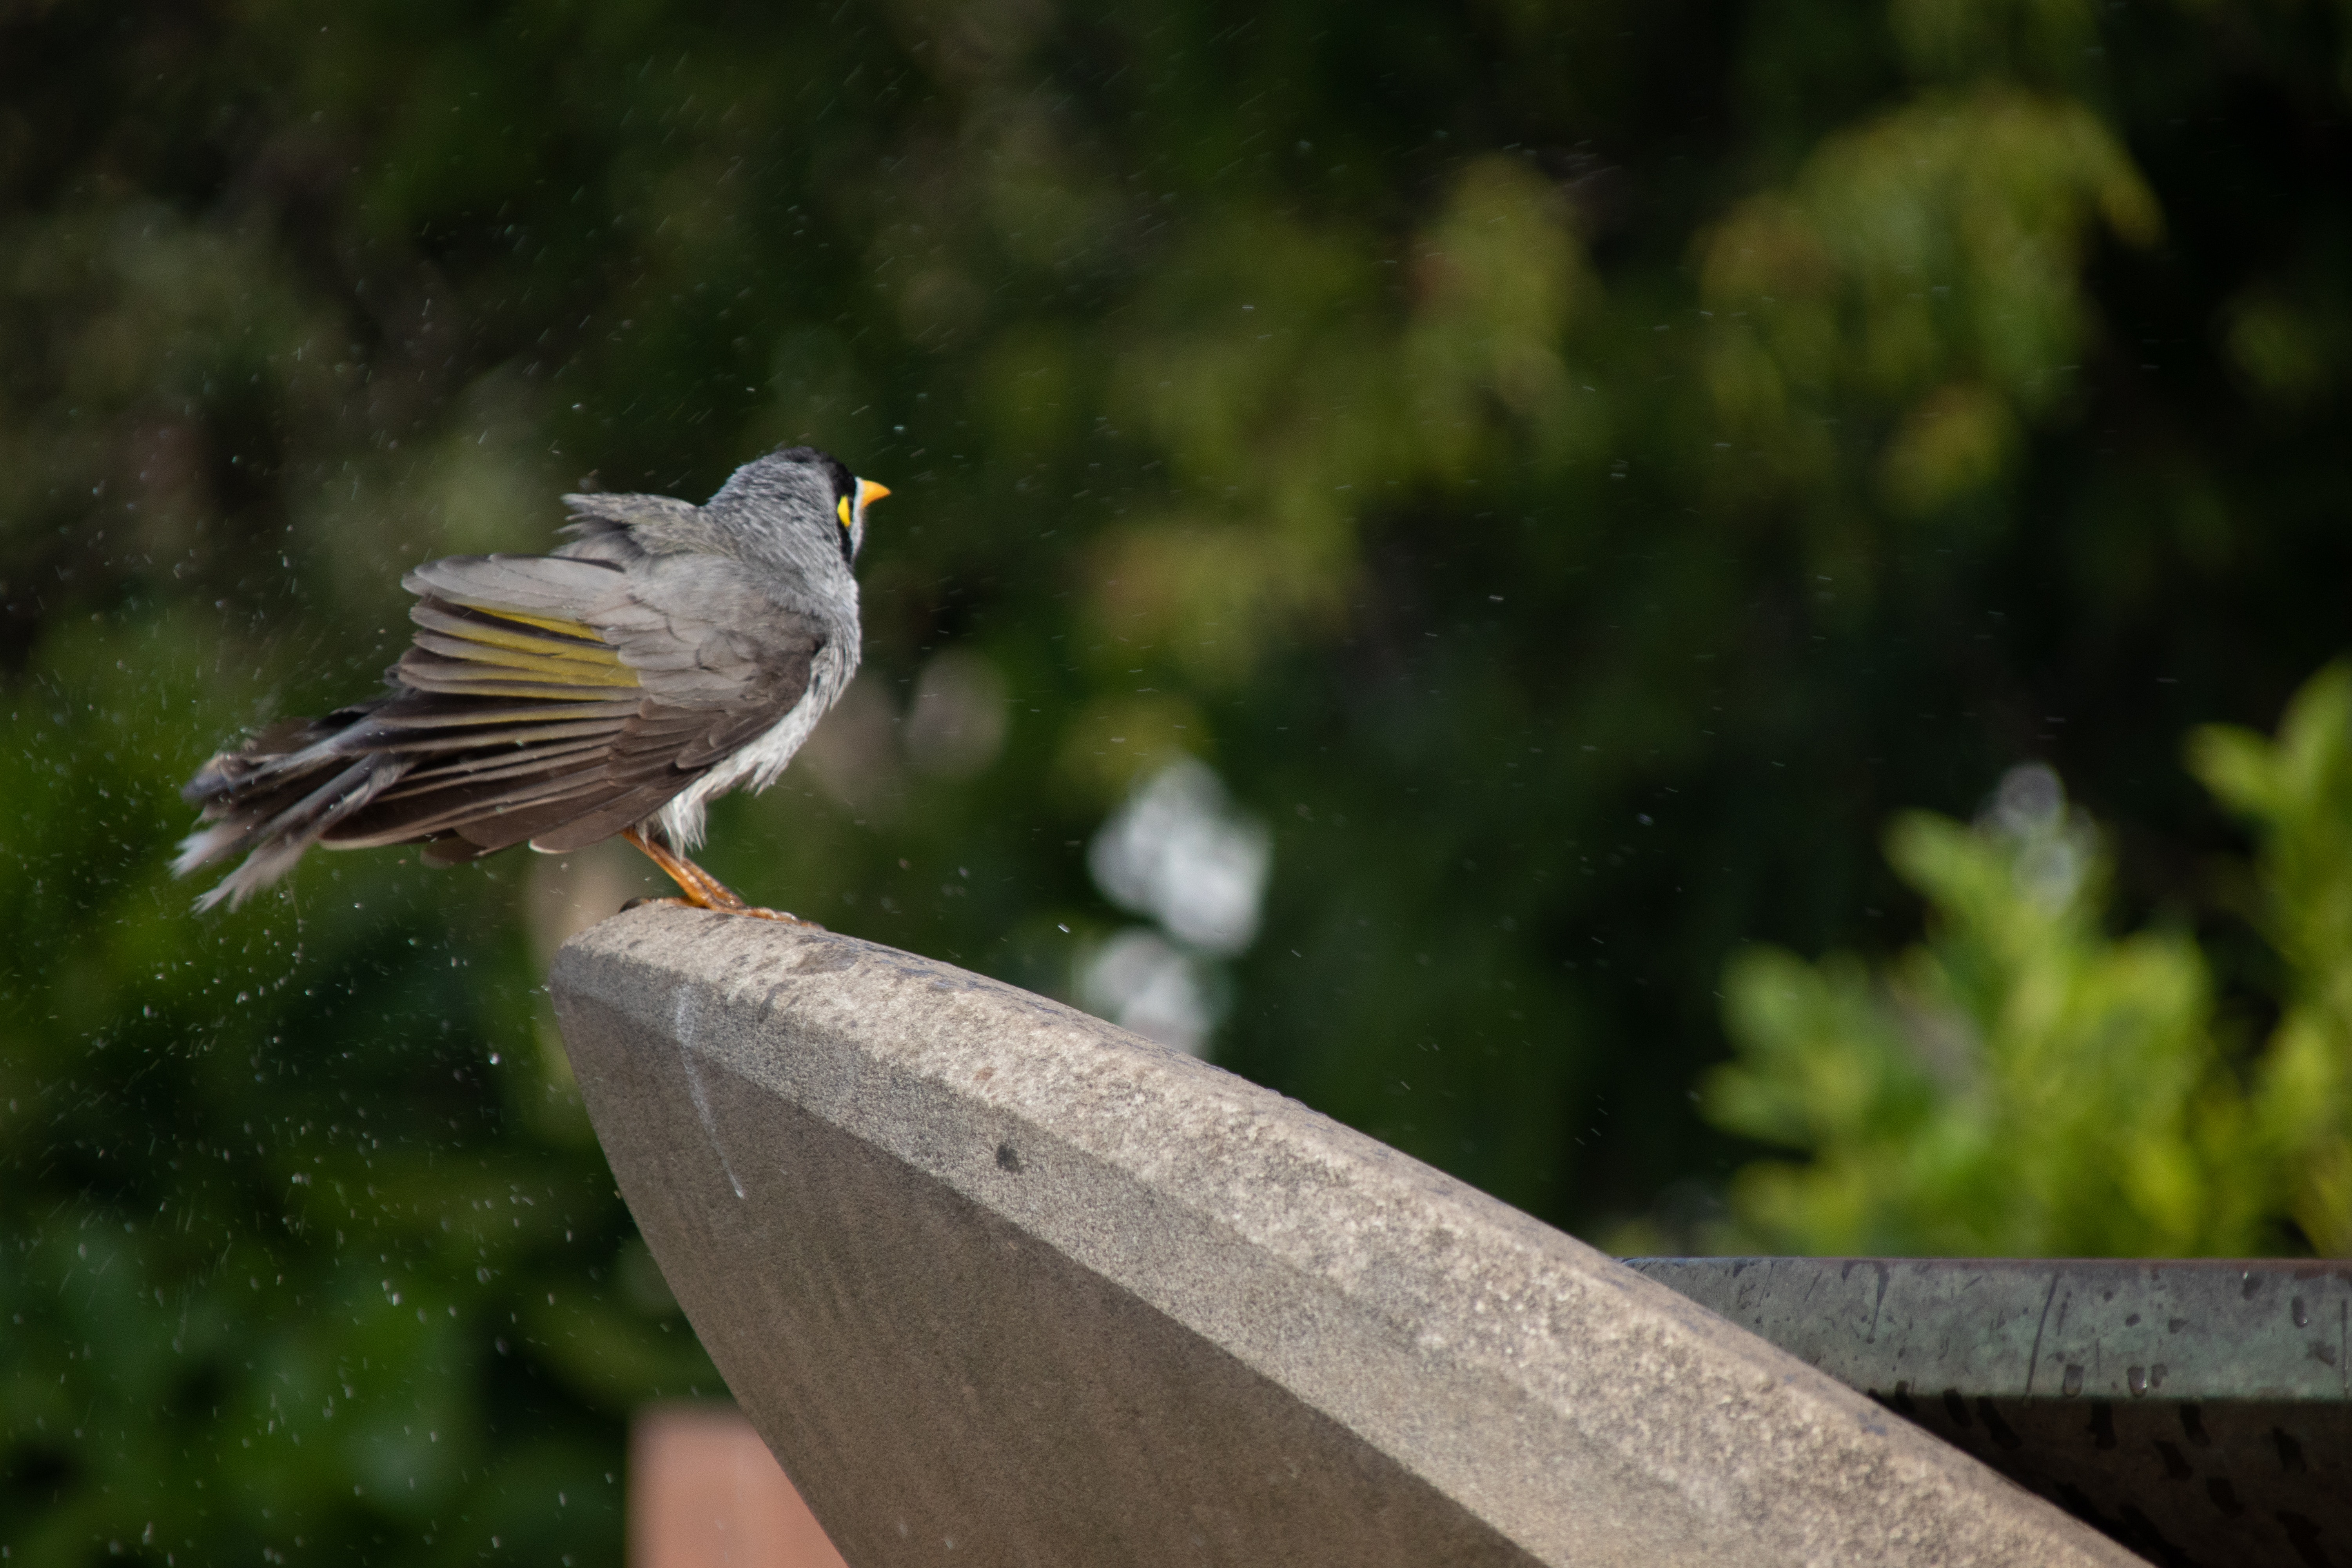
bird, beak, emberizidae, sparrow, old world flycatcher, finch, perching bird, nightingale, wing, wildlife, adaptation, house sparrow, plant, tail, white crowned sparrow, feather